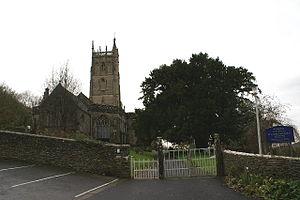
Winscombe est un village du Somerset, en Angleterre. Il est situé au nord-ouest de Cheddar, sur le flanc occidental des Mendips, à 11 km au sud-est de Weston-super-Mare. Administrativement, il est rattaché à la paroisse civile de Winscombe and Sandford, qui inclut également le village voisin de Sandford. Au moment du recensement de 2011, la paroisse comptait 4 546 habitants.